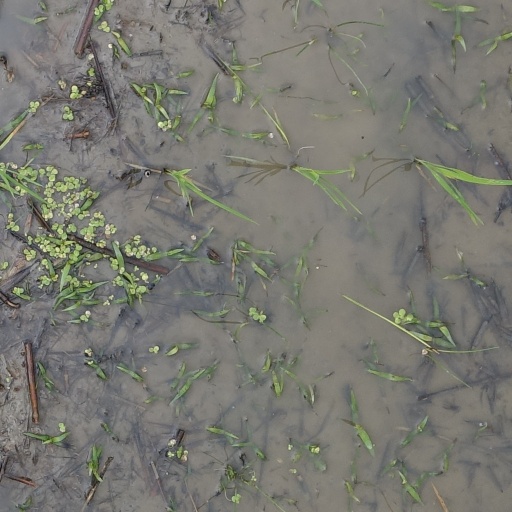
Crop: rice